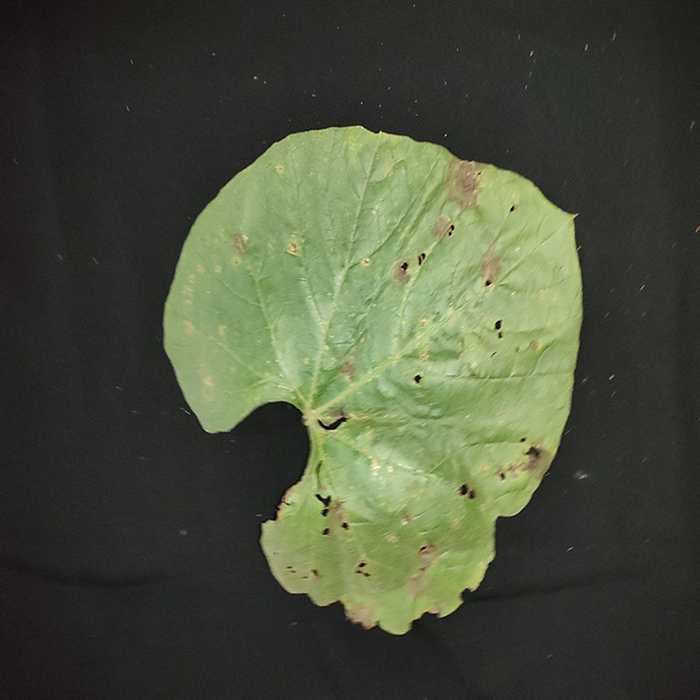
Plant: Bottle gourd
Label: Anthracnose